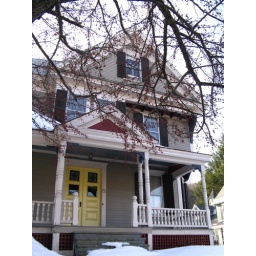
Once again, a house with lovely stained glass details that you can't really see in this picture.